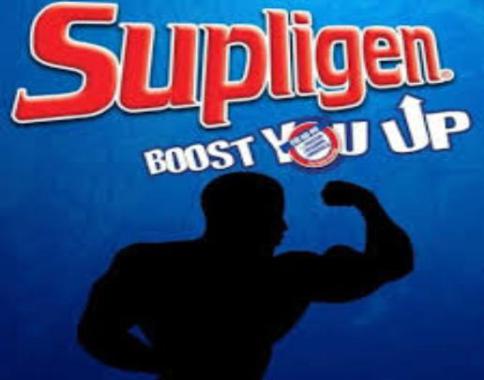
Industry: Food